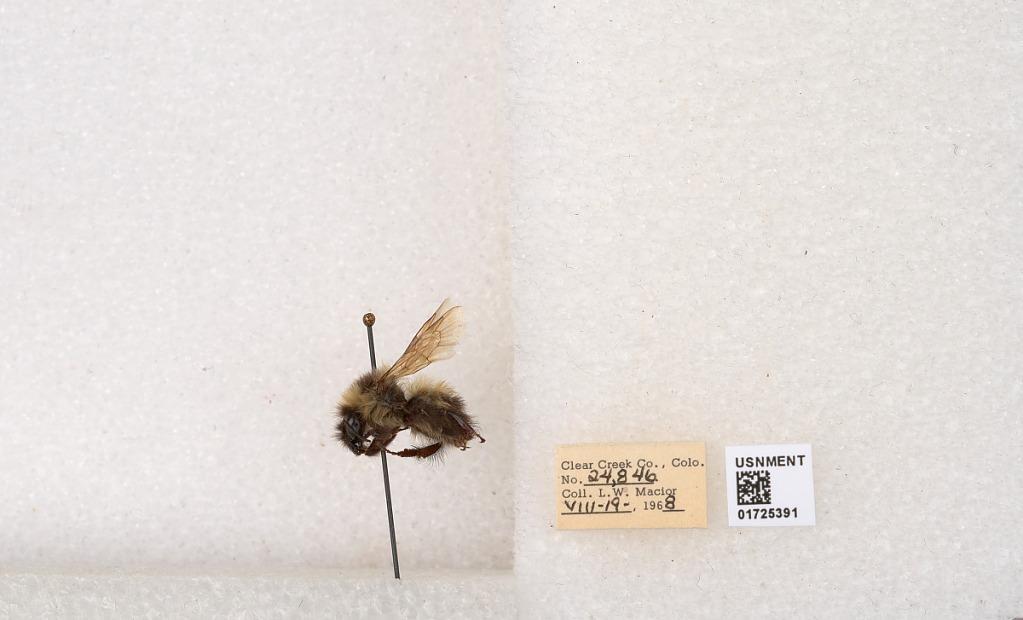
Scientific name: Bombus kirbyellus
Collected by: L. Macior
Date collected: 1968-8-19
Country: United States
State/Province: Colorado
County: Clear Creek
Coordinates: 39.6891, -105.644